Willow Grove, New Brunswick

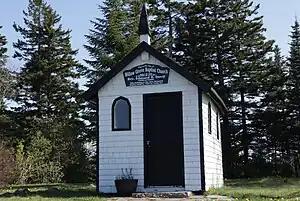
A memorial replica of the Willow Grove Baptist Church, located at the site of the Black Settlement Burial Ground.

Willow Grove is a settlement in New Brunswick, Canada, that was founded in 1815 or 1817 by Black refugees from the United States. It is located in Simonds Parish in Saint John County.